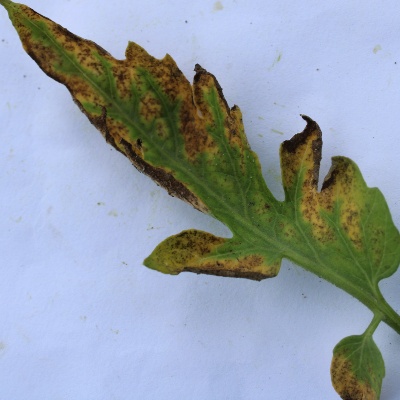
Crop: Tomato
Condition: septoria leaf spot